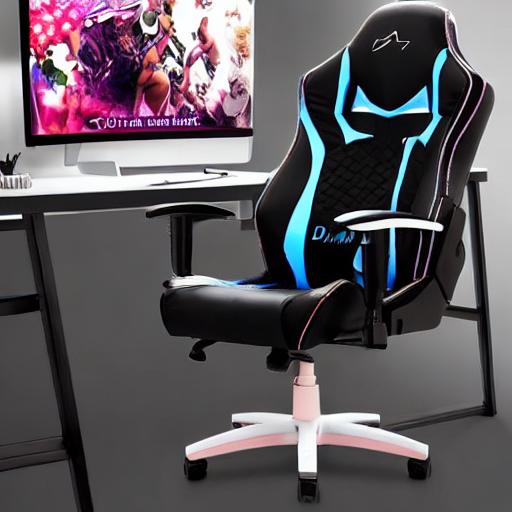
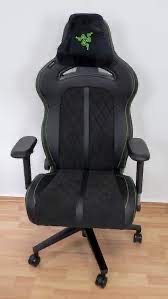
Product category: items_chair
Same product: no